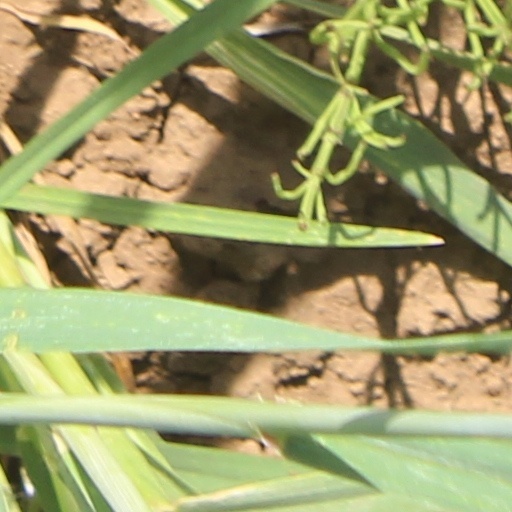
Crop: wheat